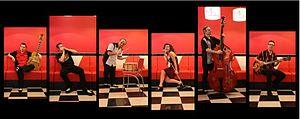
Lazy Buddies
Lazy Buddies est un groupe de blues rennais formé en 2005, aux influences swing, West coast blues, jump et rock 'n' roll 50's.